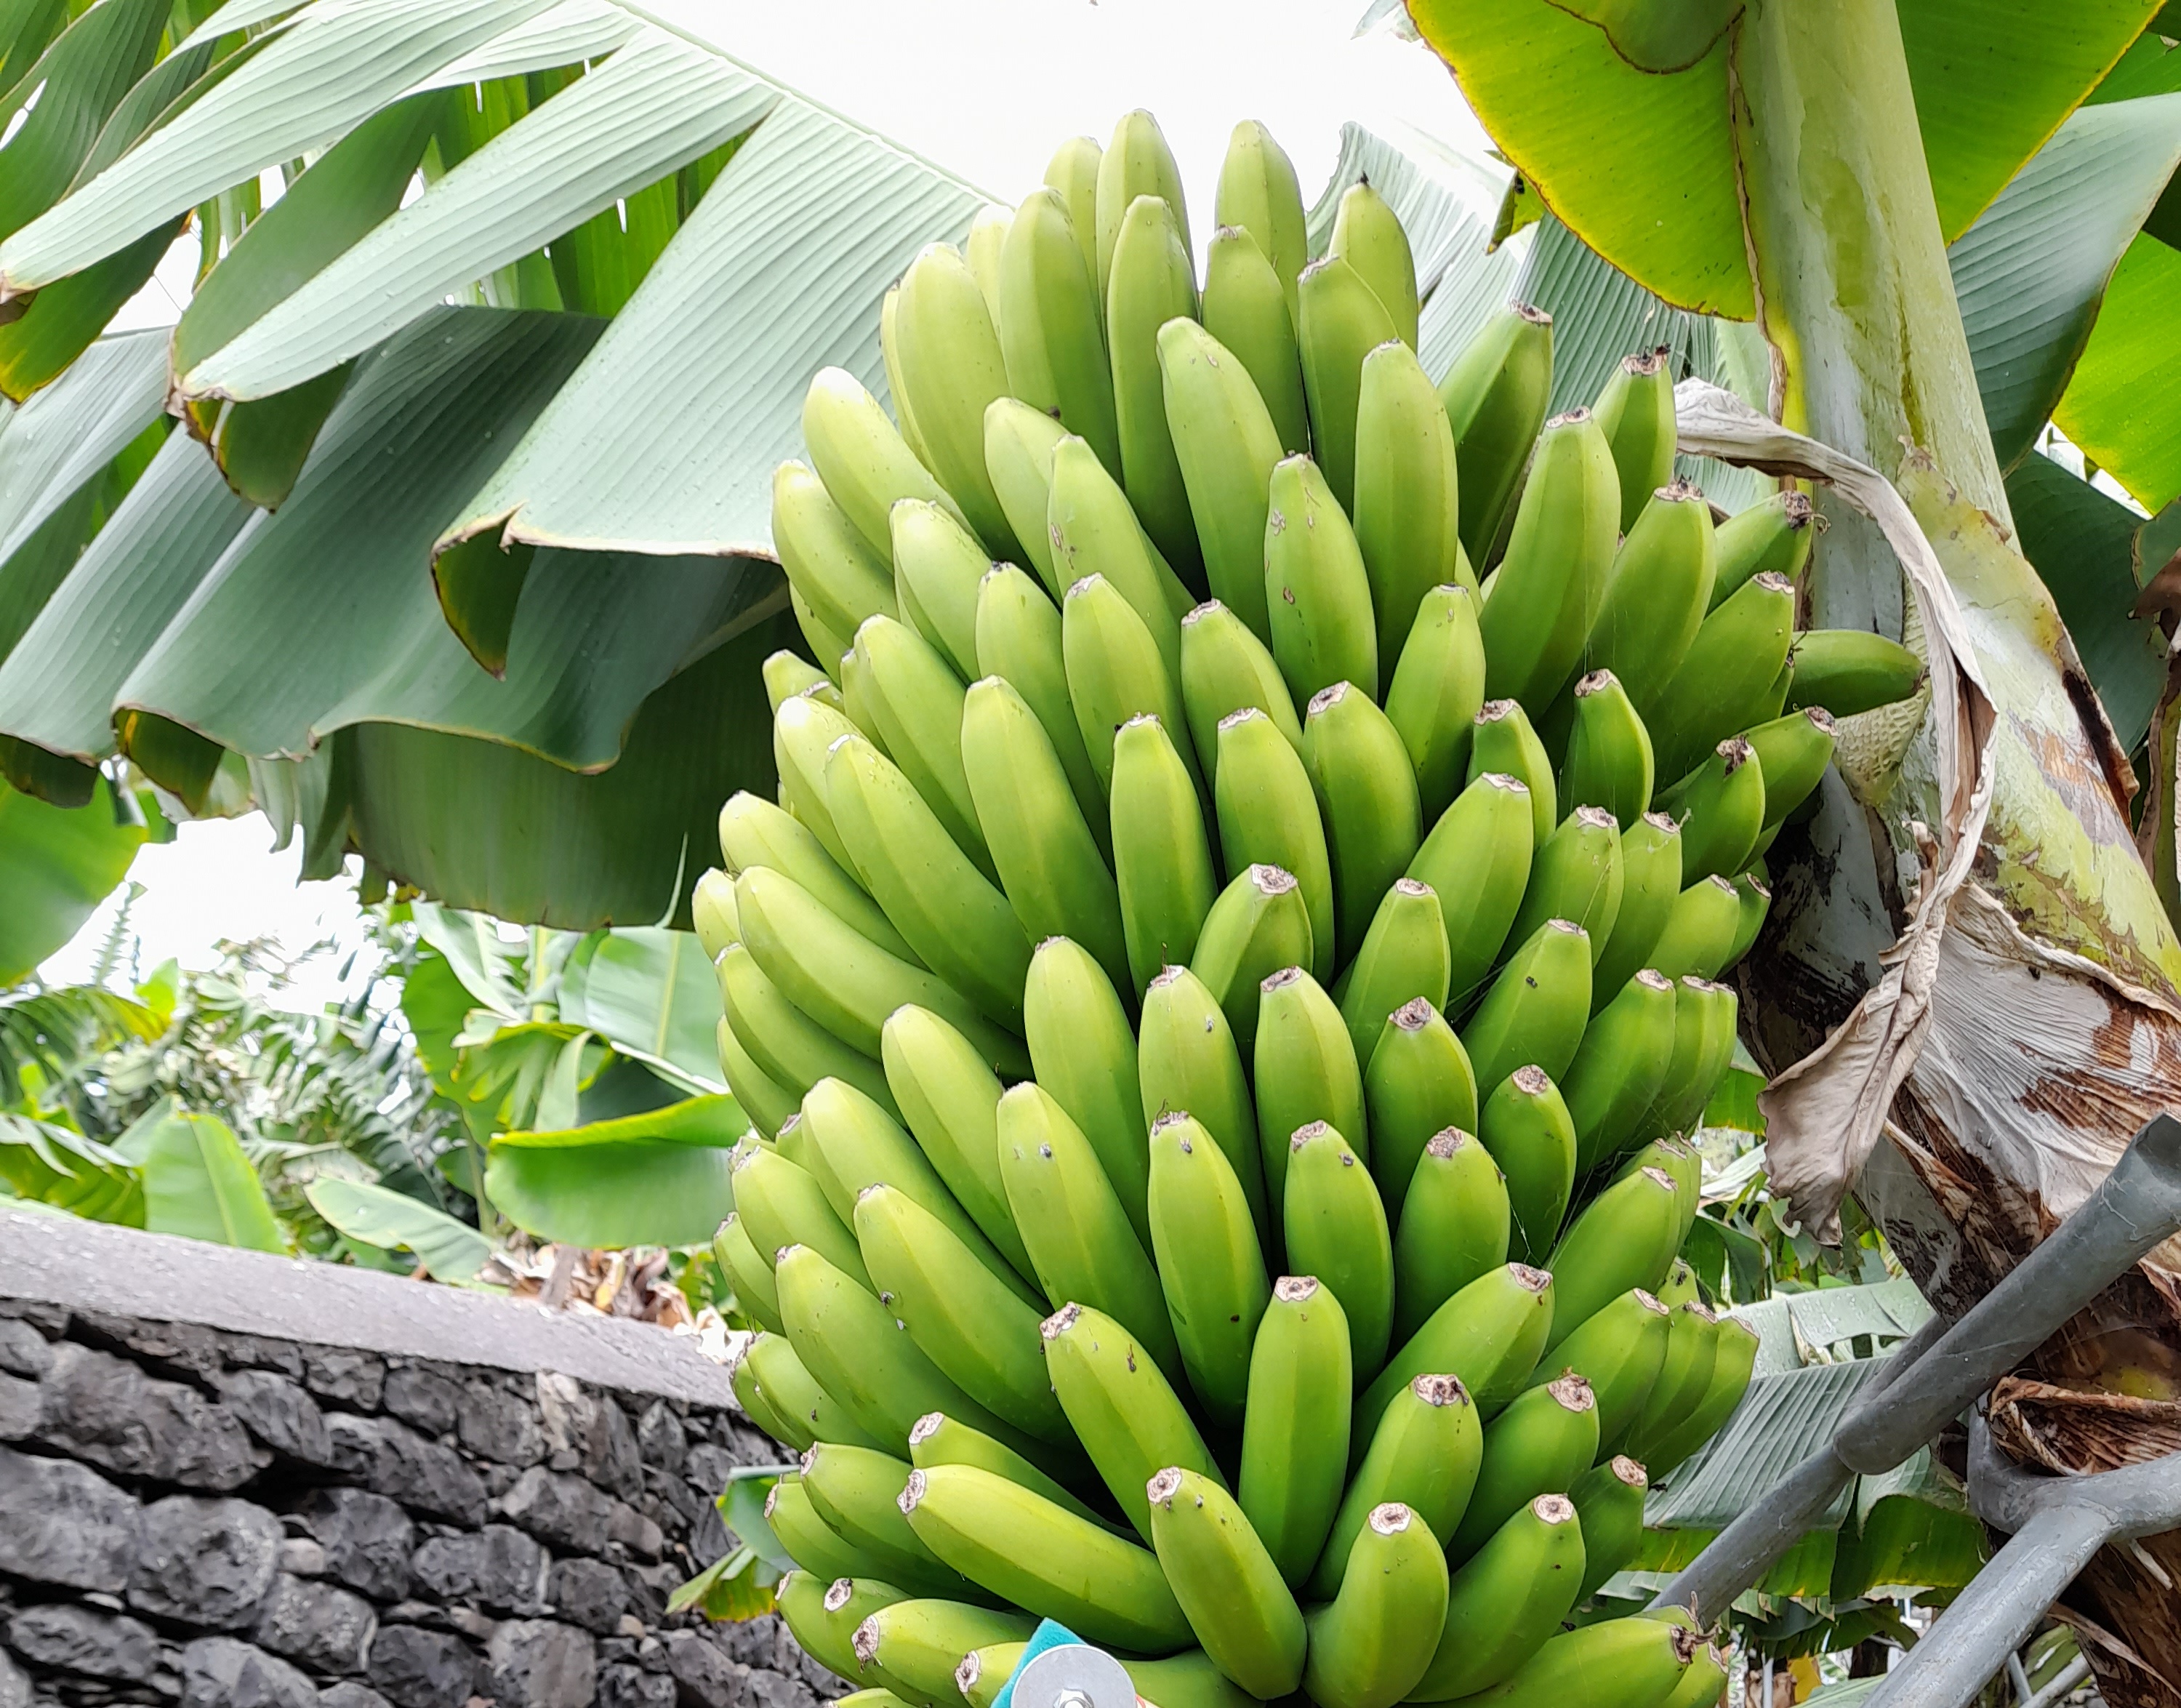
Label: Cut